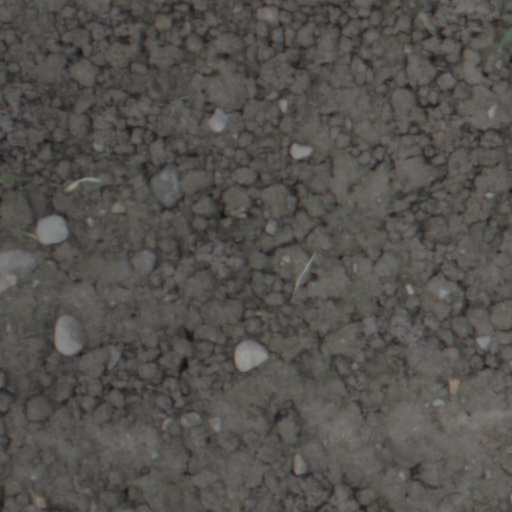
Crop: wheat